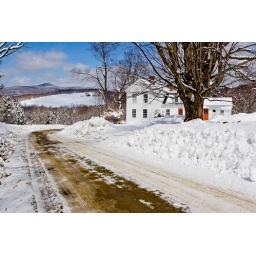
Old house on a country road in Wilmington Vermont with Haystack Mountain visible in the distance.